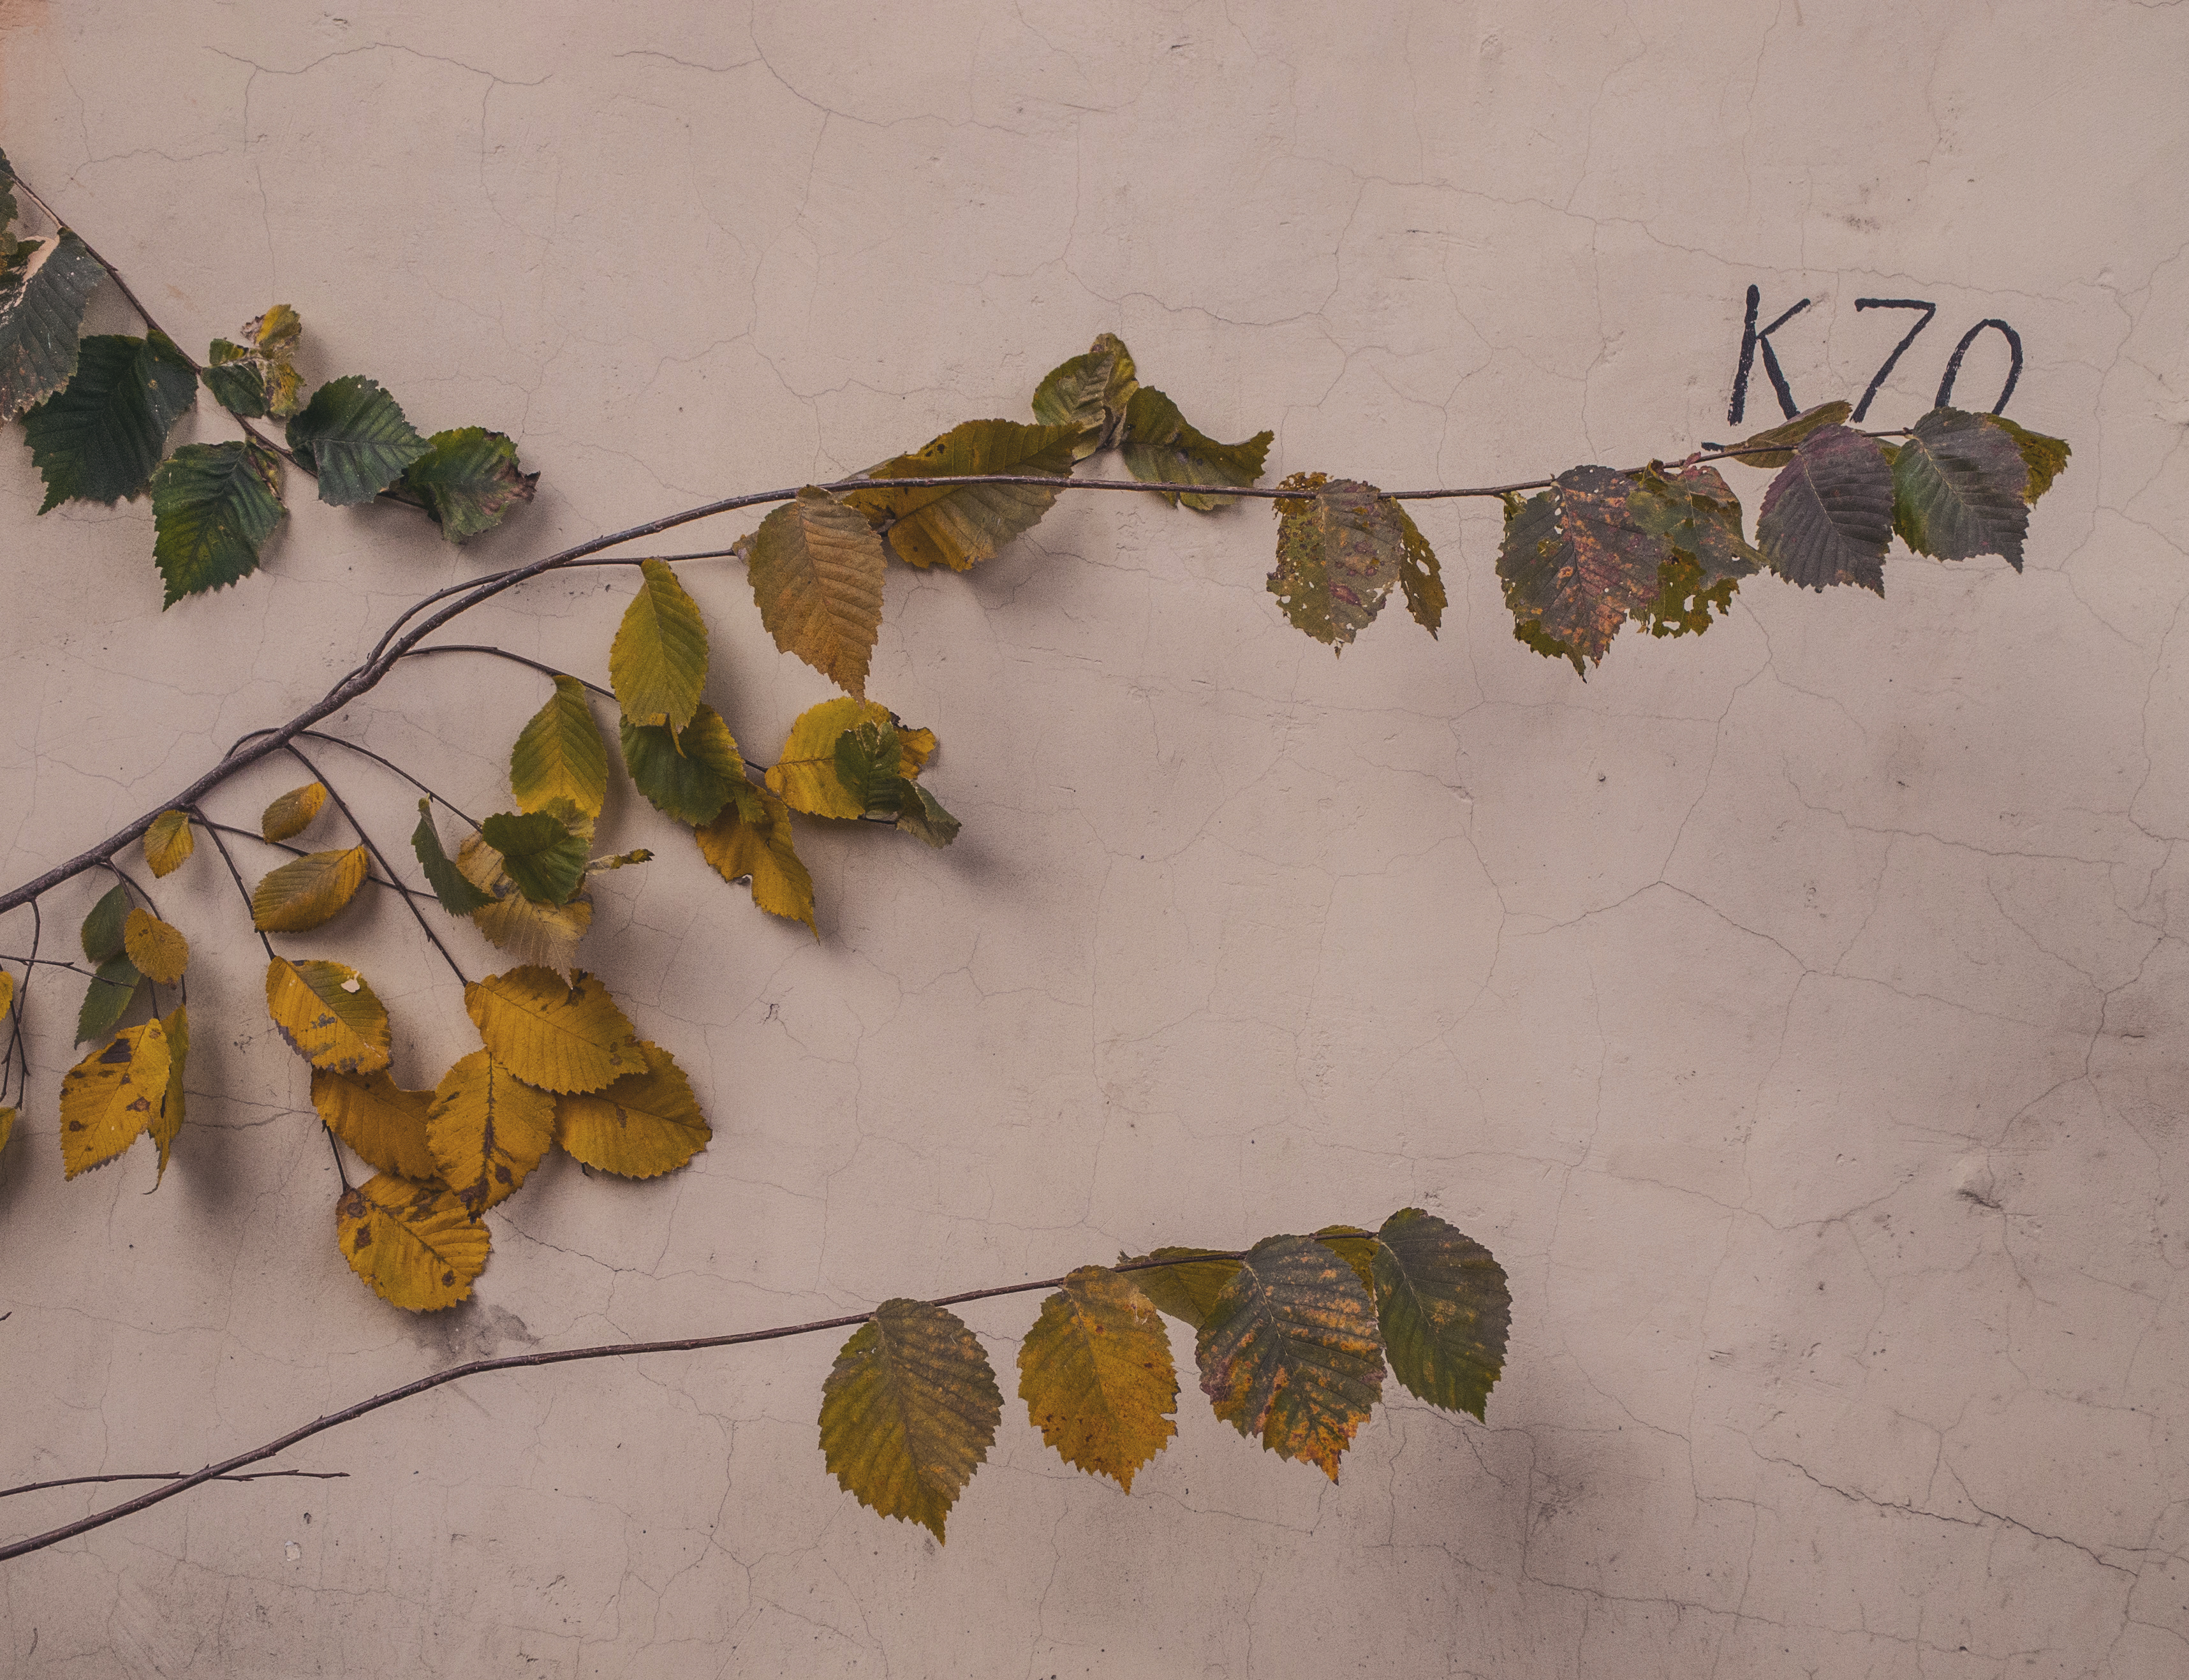
image, leaf, plant, branch, flower, twig, tree, grape leaves, plane, Black maple